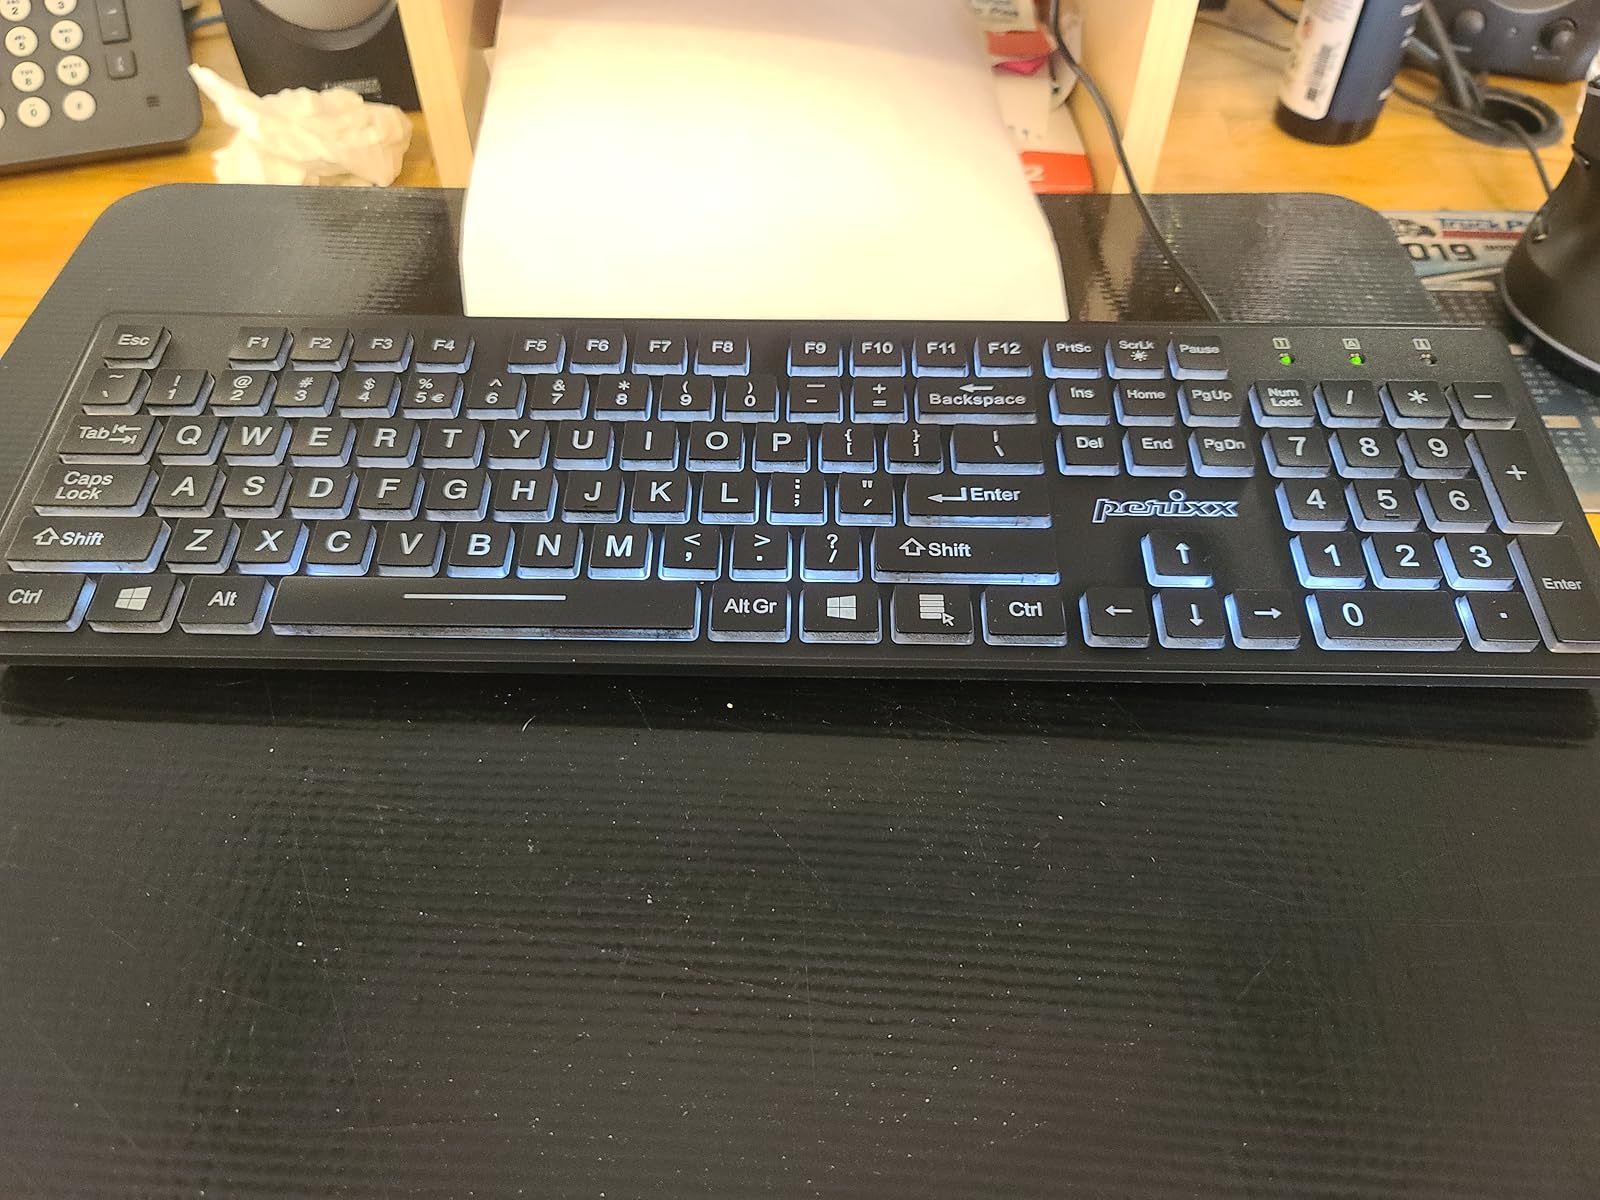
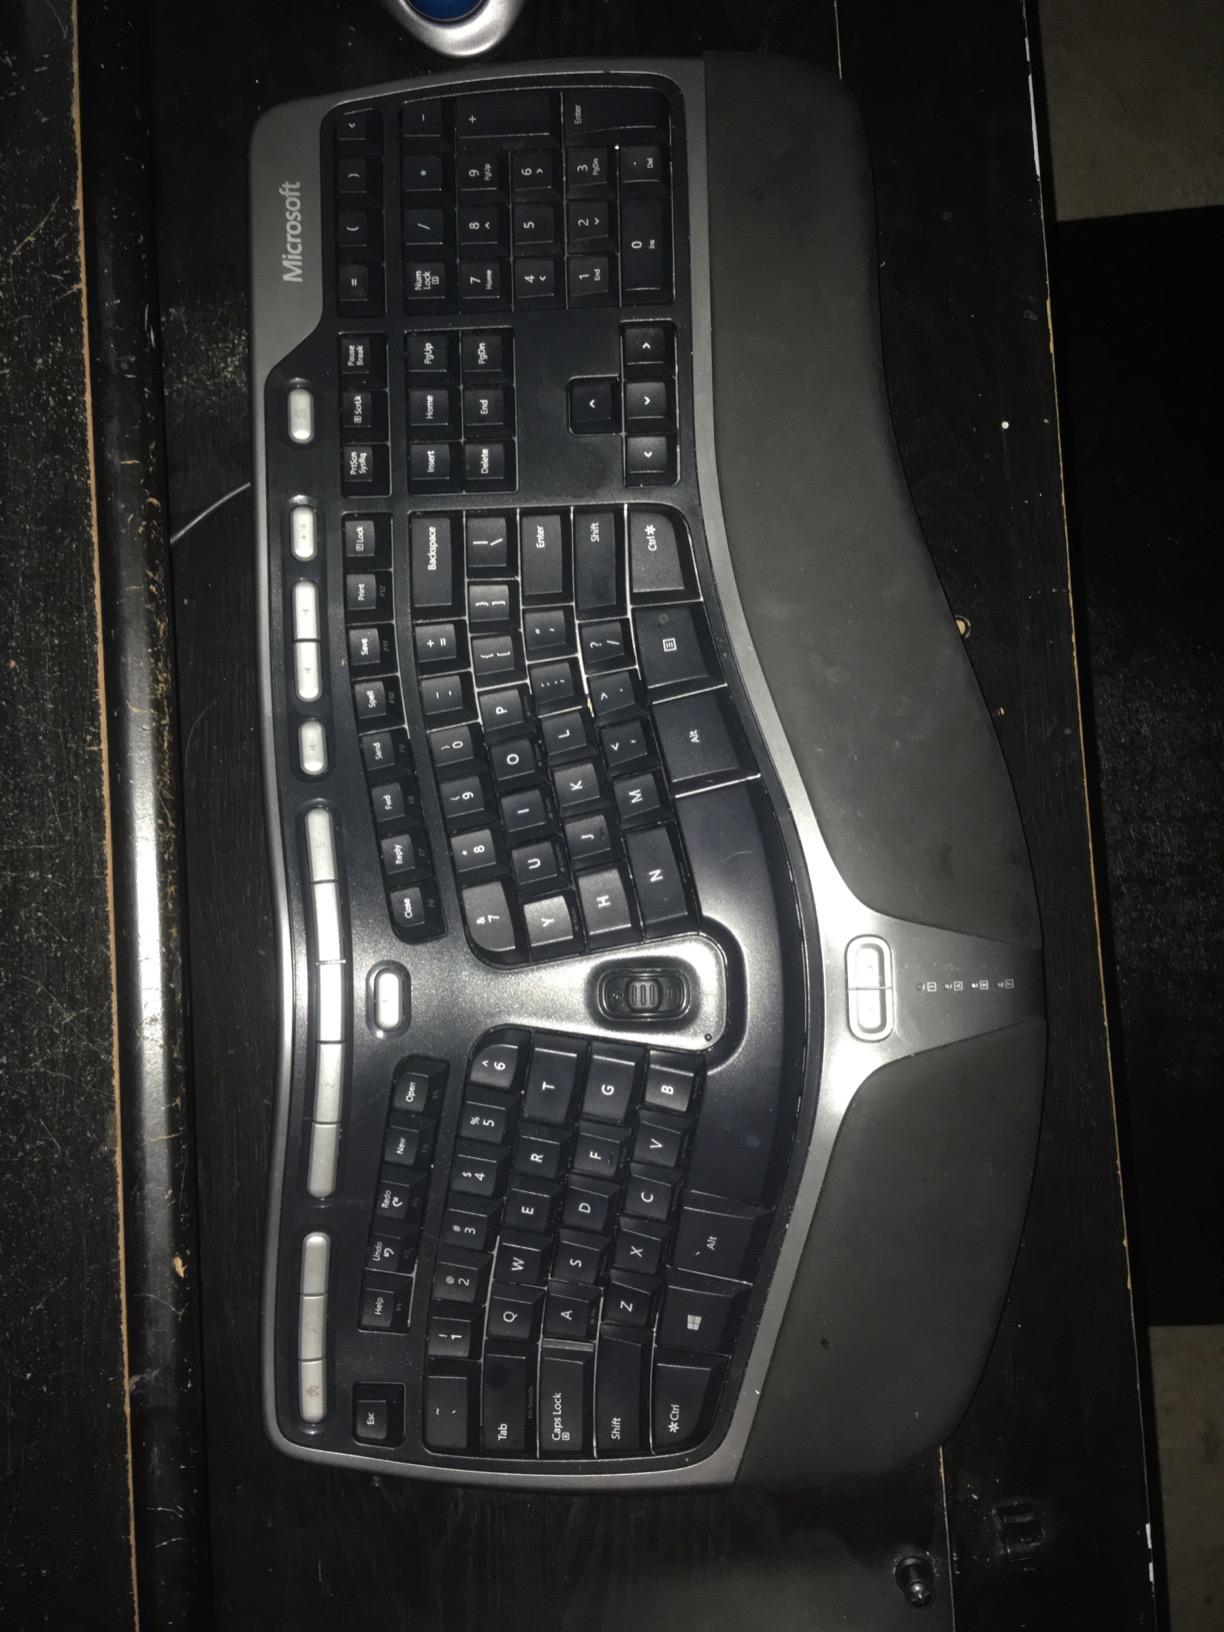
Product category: keyboard
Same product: no